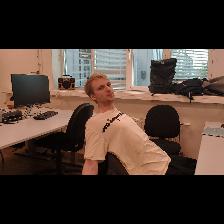
Label: Human